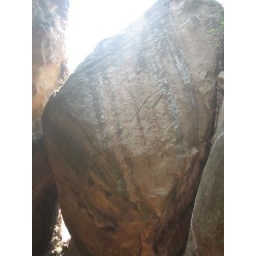
This huge rock here is supported by two cave walls and thats how's its called Edukkal(middle rock) caves.